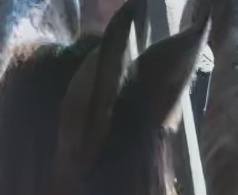
Face region: ears (position_of_ears)
Pain indicator: not_present